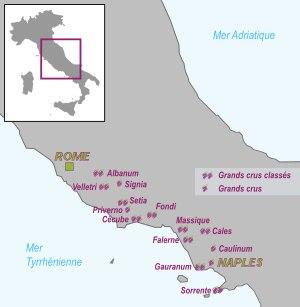
Dans la Rome antique, le vin est une des boissons principales de la population. Le rapport au vin des romains est différent de celui des grecs.